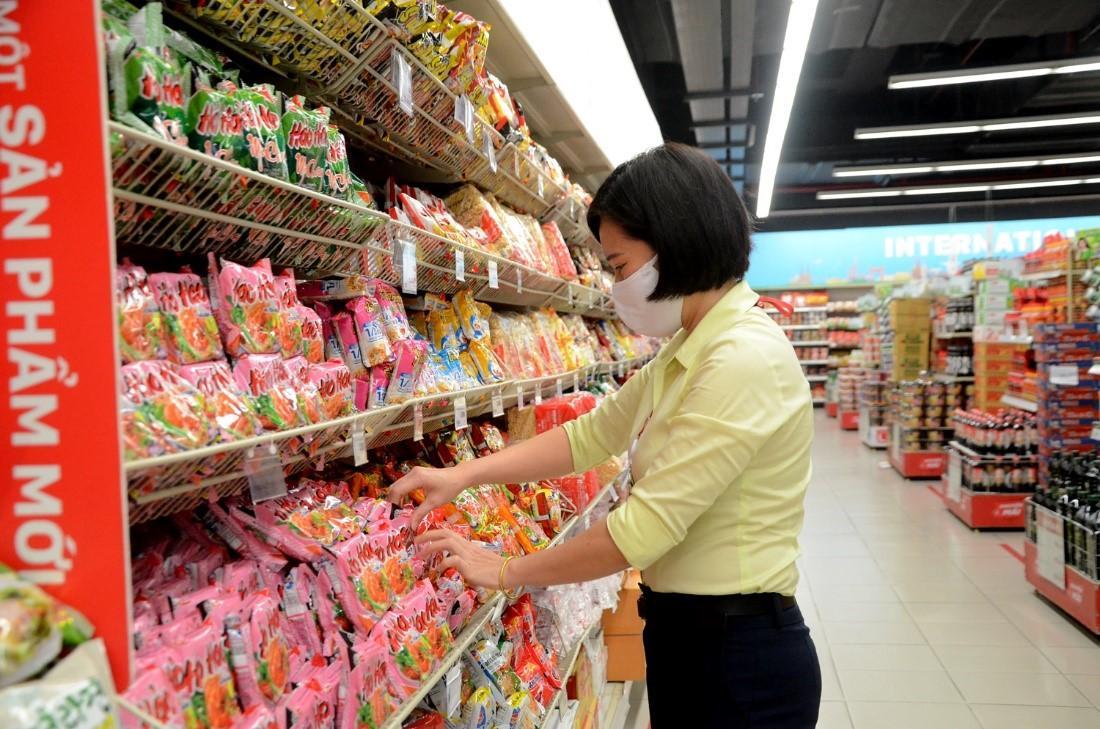
kệ hàng trước mặt người phụ nữ có nhiều sản phẩm mì tôm